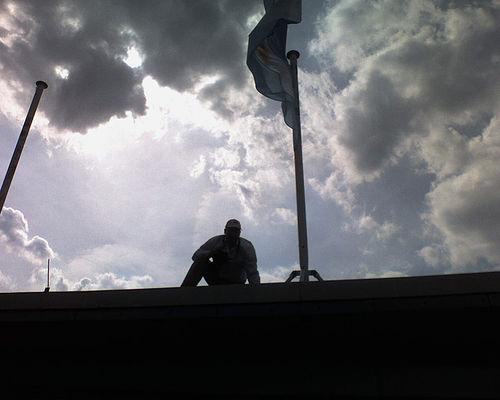
Weather: cloudy or overcast